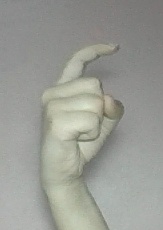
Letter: ra